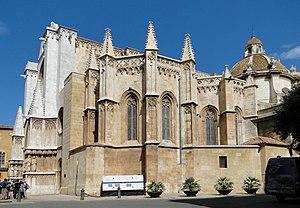
Cathédrale de Tarragone, Espagne
La cathédrale de Tarragone est une cathédrale située dans la ville de Tarragone, dans la communauté autonome de la Catalogne en Espagne. Elle est le siège de l'archidiocèse de Tarragone.